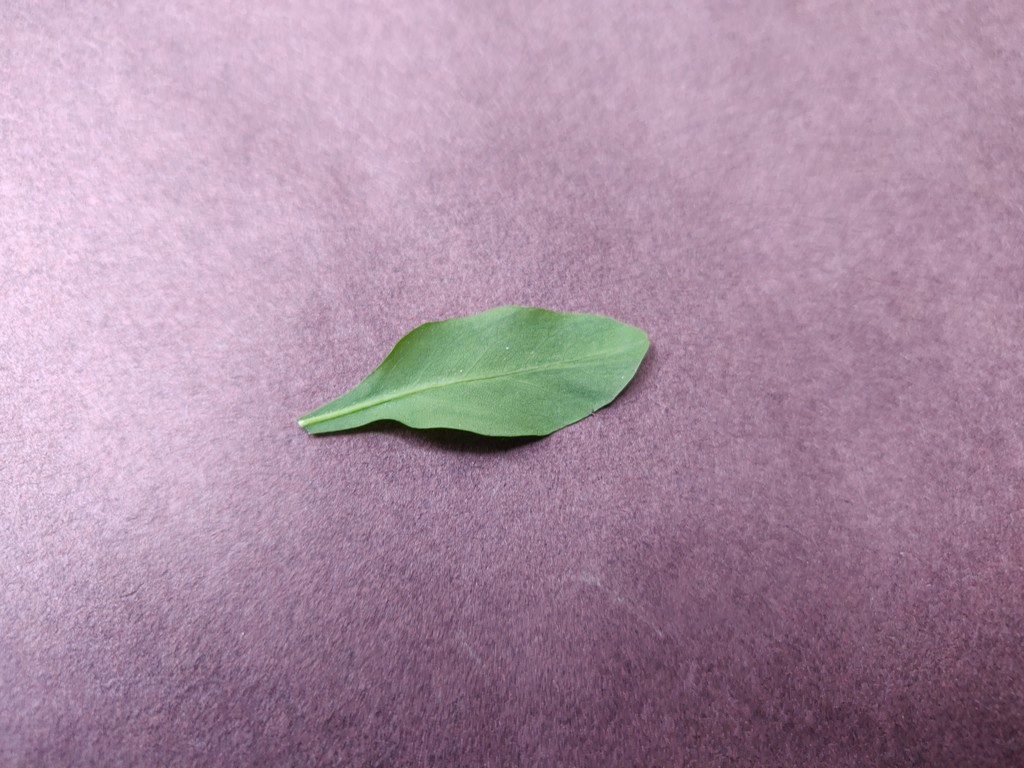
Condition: Healthy
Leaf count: single
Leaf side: back